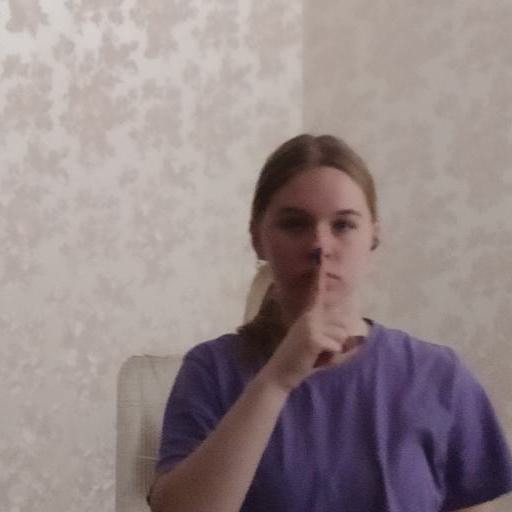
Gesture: mute